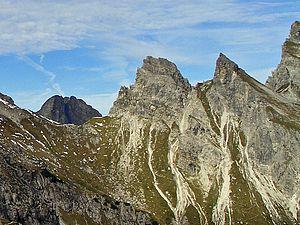
Le Südliches Höllhorn est une montagne qui s’élève à 2 145 m d’altitude dans les Alpes d'Allgäu, à la frontière entre l'Allemagne et l'Autriche.
Le Nördliches Höllhorn est une montagne qui s’élève à 2 145 m d’altitude dans les Alpes d'Allgäu, à la frontière entre l'Allemagne et l'Autriche.